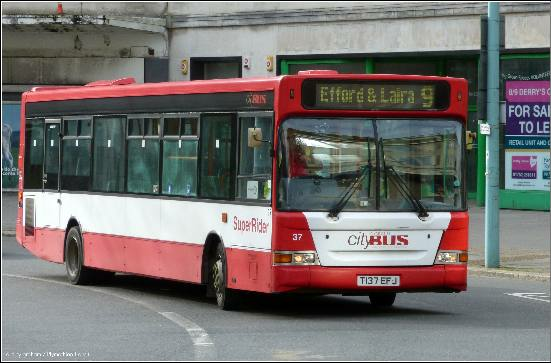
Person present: No